Marnie Simpson

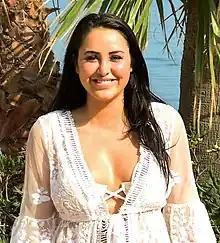
Simpson in 2018

Marnie Simpson (born 17 January 1992) is an English television personality from Consett, County Durham. She appeared on the MTV reality series "Geordie Shore". In 2016, she finished in fourth place on the eighteenth series of "Celebrity Big Brother", and appeared on the eighth series of "Ex on the Beach".